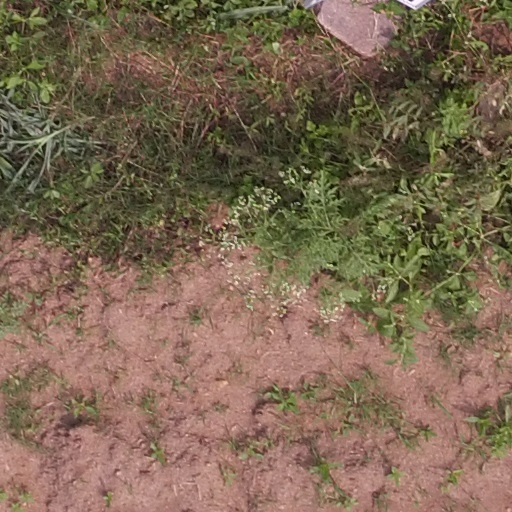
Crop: maize; corn